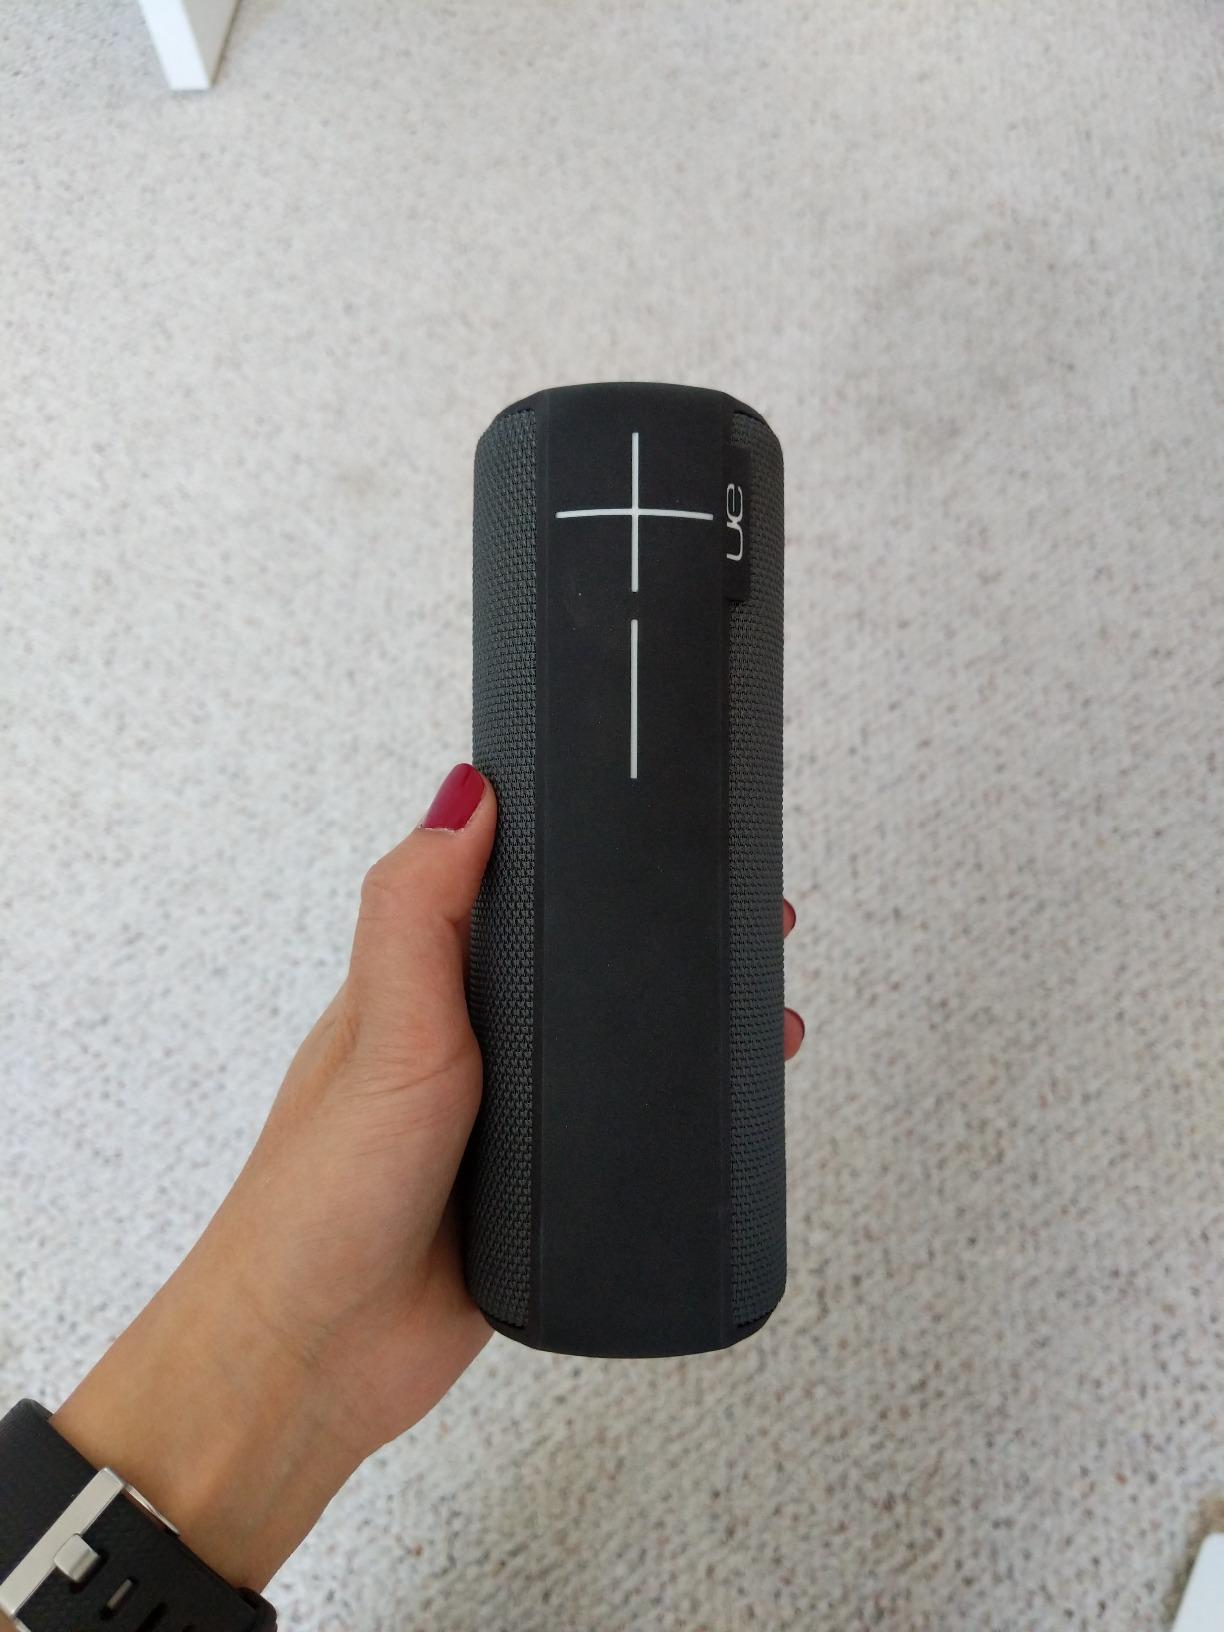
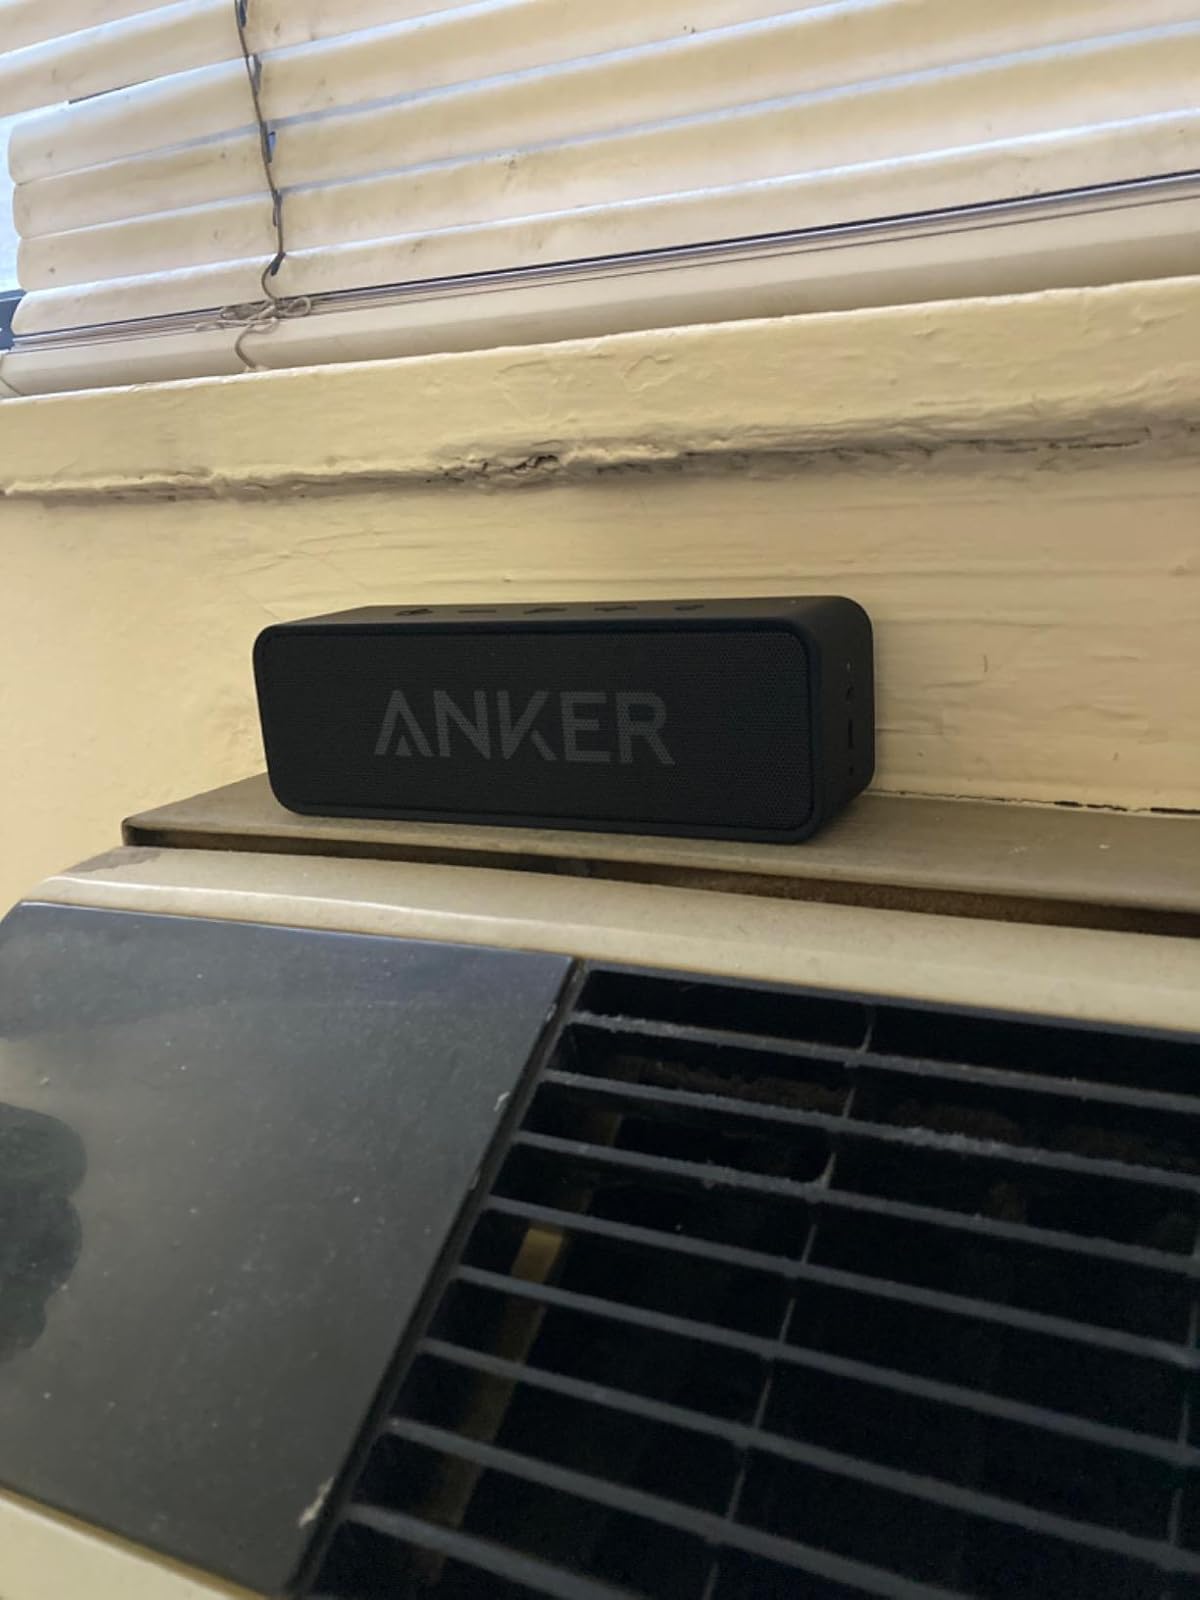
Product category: speaker
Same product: no